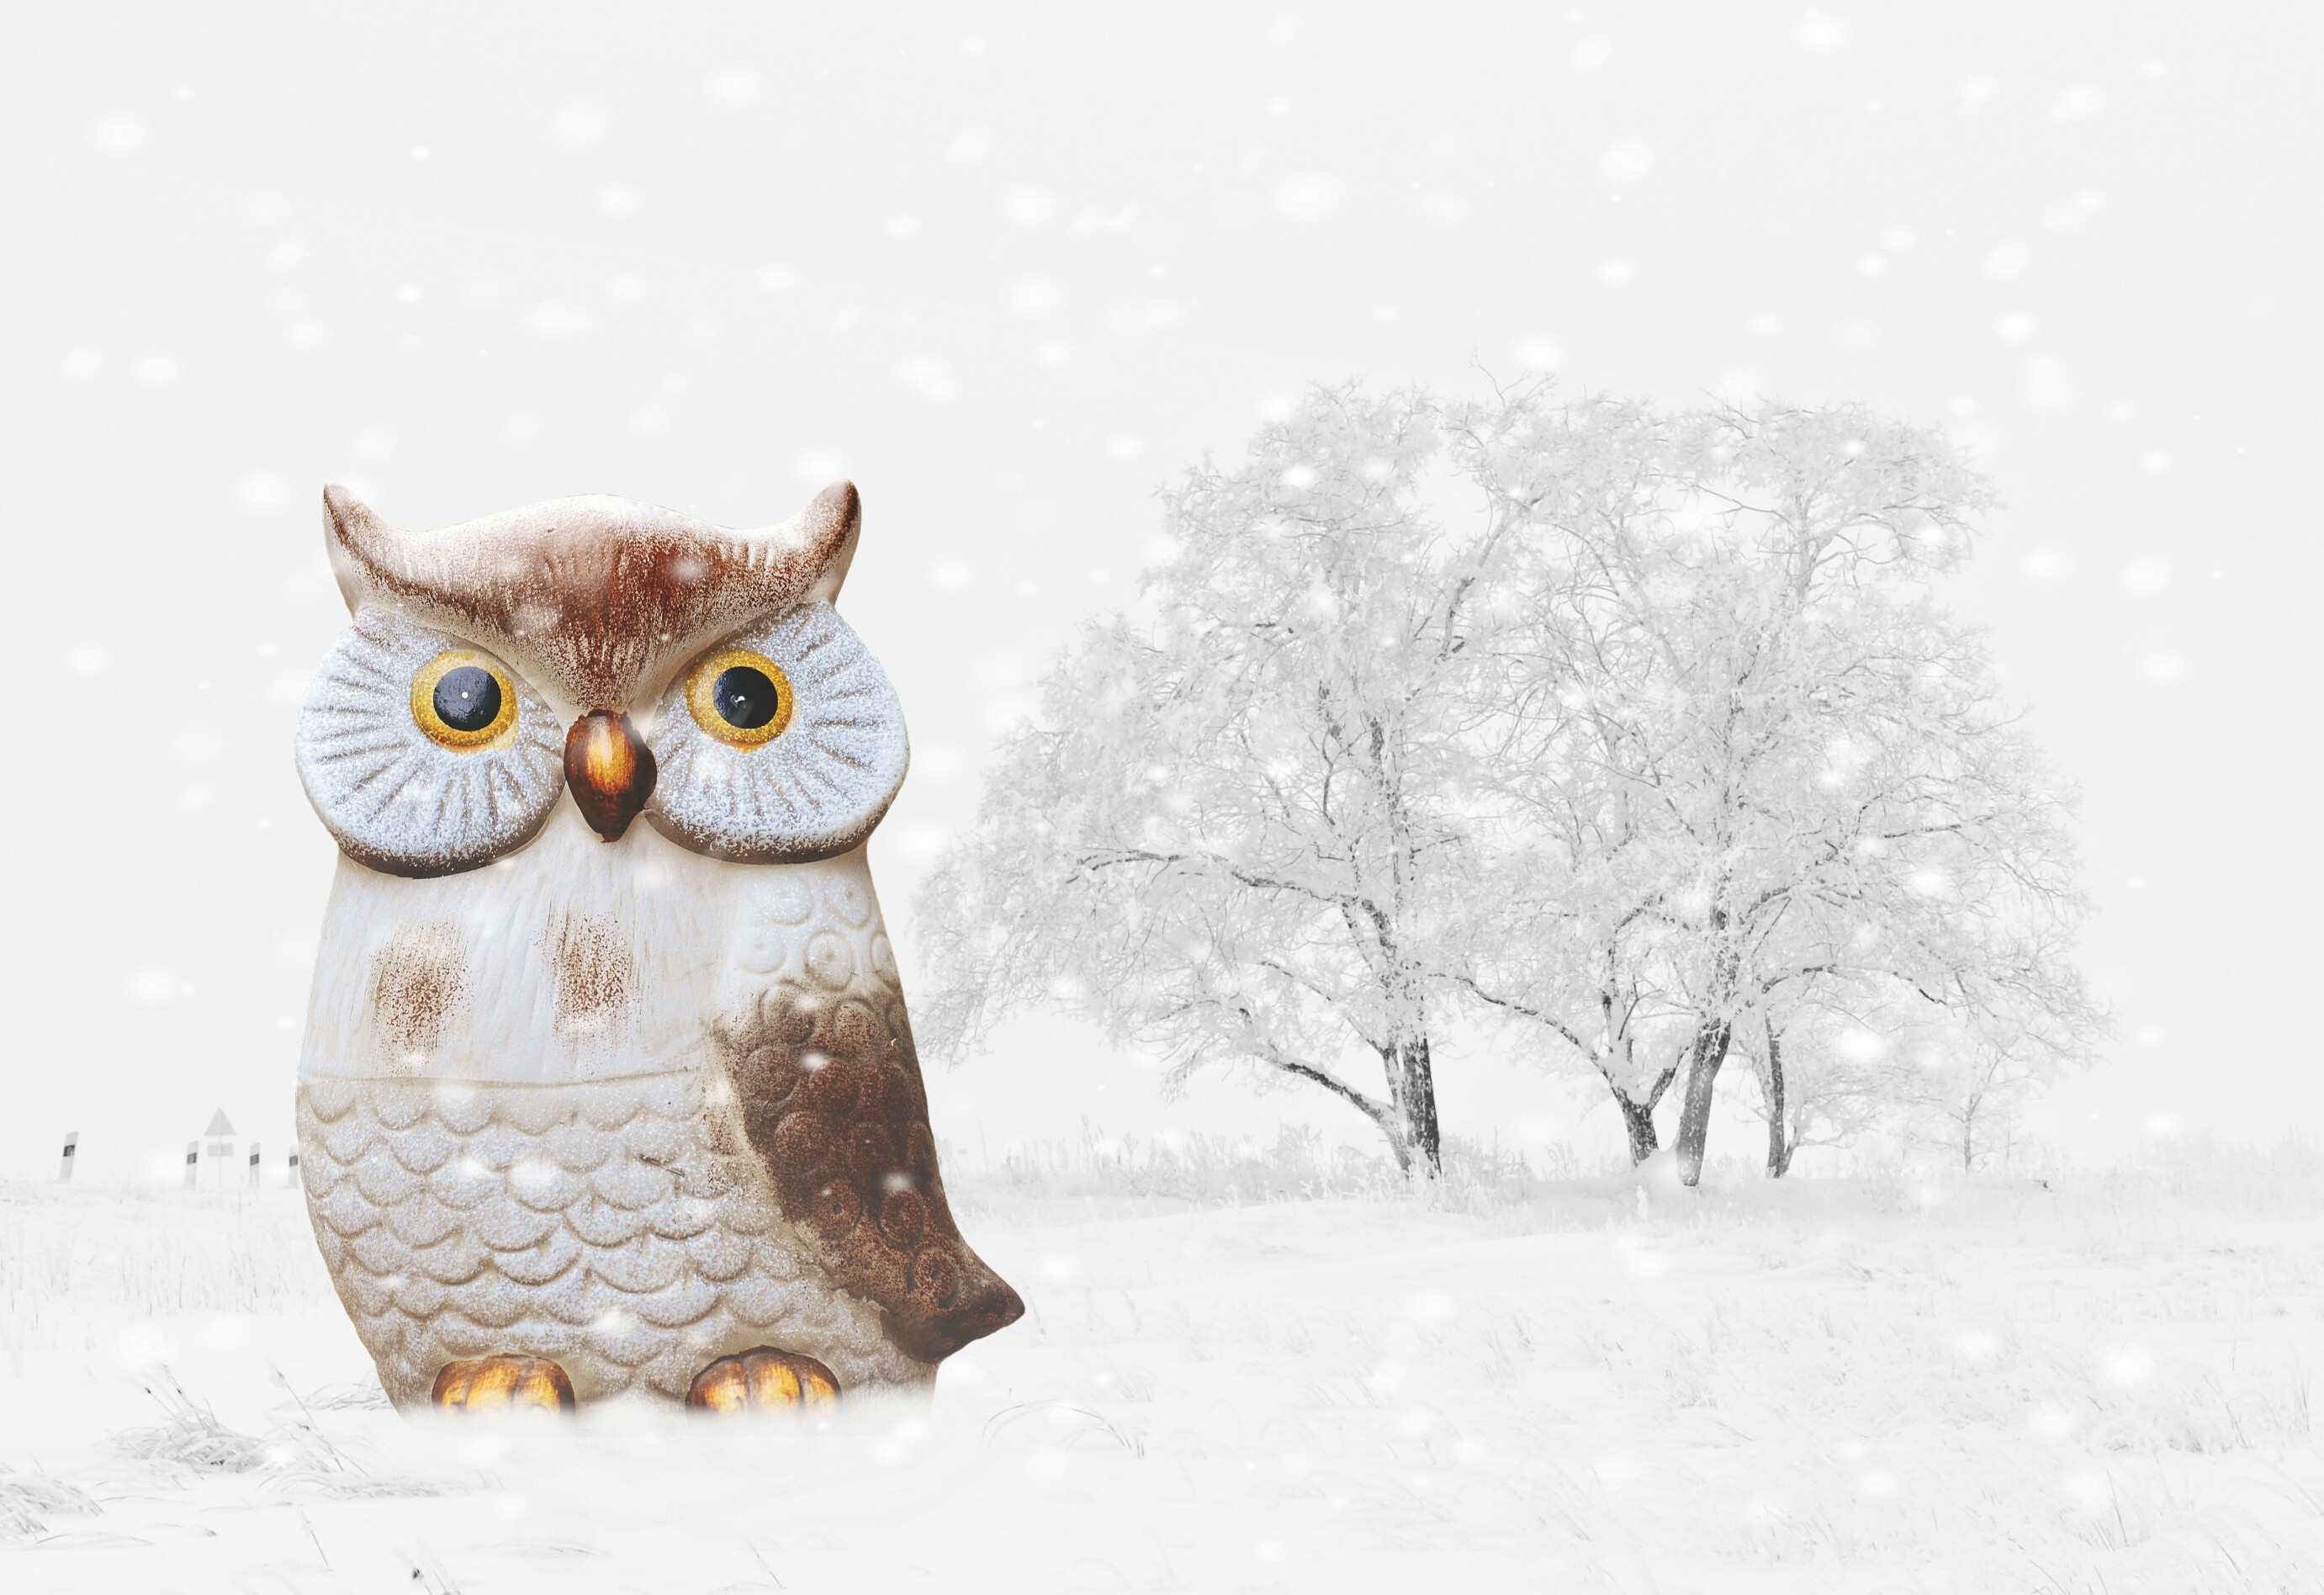
branch, snow, winter, bird, sweet, cute, decoration, weather, christmas, owl, deco, bird of prey, figure, decorative, vertebrate, funny, wintry